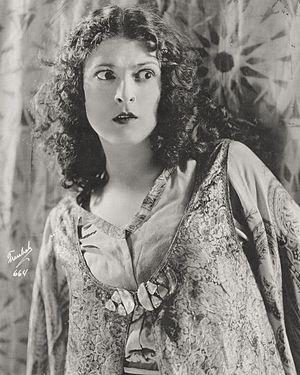
Priscilla Dean est une actrice américaine, née le 25 novembre 1896 à New York, morte le 27 décembre 1987 à Leonia.